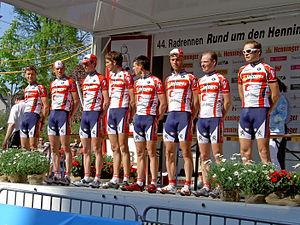
L'équipe cycliste Sport Vlaanderen-Baloise est une formation belge de cyclisme professionnel sur route. Elle est principalement soutenue par la région flamande depuis sa création en 1994. Elle a le statut d'UCI ProTeam et participe donc principalement aux épreuves de l'UCI Europe Tour, ainsi qu'à des courses du World Tour pour lesquelles elle bénéficie d'invitations. Elle a pour objectif de former de jeunes coureurs flamands afin qu'ils soient ensuite recrutés par les meilleures équipes mondiales. De nombreux coureurs flamands ont ainsi fait leurs débuts professionnels dans cette équipe, dont Tom Steels, Mario Aerts, Leif Hoste, Bert Roesems et Stijn Devolder.